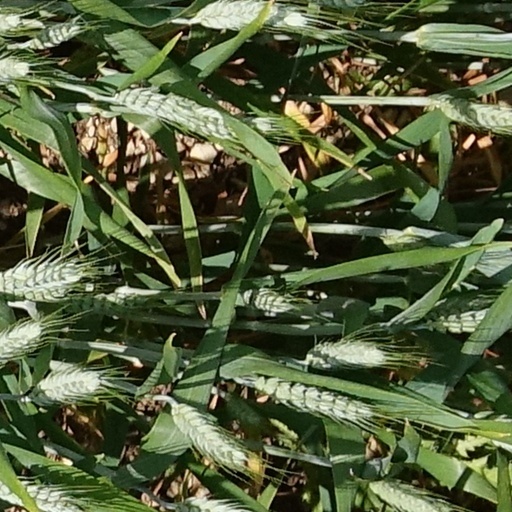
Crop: wheat